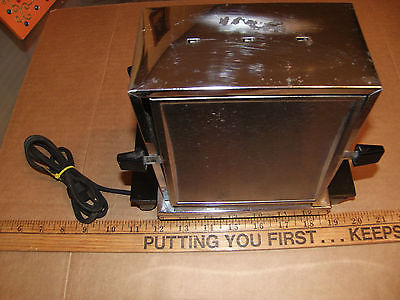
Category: toaster